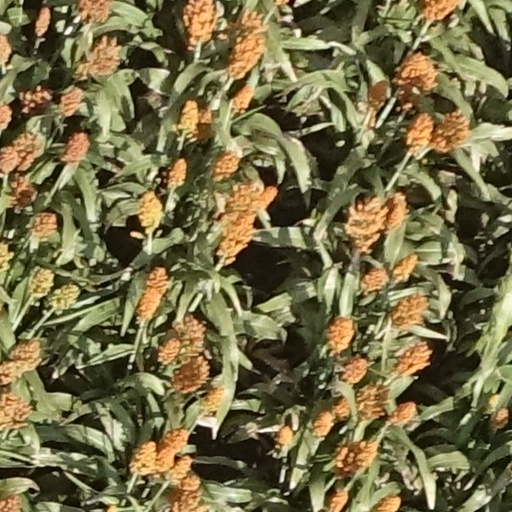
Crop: sorghum